Madison Square Garden

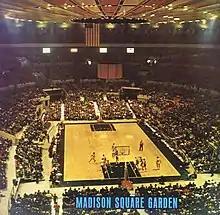
A 1968 New York Knicks NBA game at Madison Square Garden

The new structure was one of the first of its kind to be built above the platforms of an active railroad station. It was an engineering feat constructed by Robert E. McKee of El Paso, Texas with the contribution of Arq. Leonel Viera's design for the Cilindro Municipal. Public outcry over the demolition of the Pennsylvania Station structure—an outstanding example of Beaux-Arts architecture—led to the creation of the New York City Landmarks Preservation Commission. The venue opened on February 11, 1968. Comparing the new and the old Penn Station, Yale architectural historian Vincent Scully wrote, "One entered the city like a god; one scuttles in now like a rat."